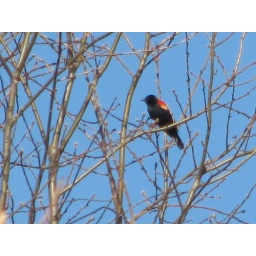
red wing black bird in brown county